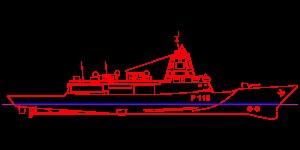
La marine espagnole est la force maritime de l'armée espagnole. Il s'agit de l'une des plus anciennes forces navales encore en service, dont la création remonte au XVᵉ siècle.